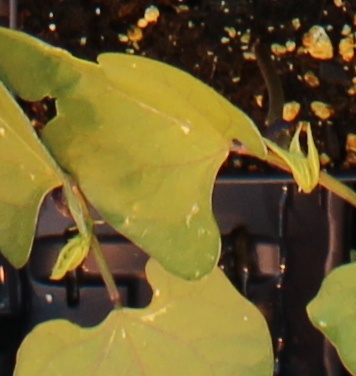
Label: Blackbean